Gudfred

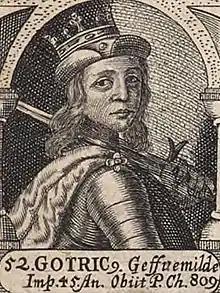
Gudfred ("Gøtrik den Gavmilde") as depicted in 1670

Gudfred was a ninth century Danish king who reigned from at least 804 to 810. Alternate spellings include "Godfred" (Danish), "Göttrick" (German), "Gøtrik" (Danish), "Gudrød" (Danish), and "Godofredus" (Latin). He stands at the threshold of the History of Denmark in the sense that he is the first ruler about whom there is substantial knowledge from contemporary sources. He waged offensive war against the Carolingian Empire with some success, but was murdered under murky circumstances before a major confrontation had taken place. There is no unambiguous trace of Gudfred in the later Norse sagas, and his history can only be traced from the hostile Frankish texts which makes an assessment of his role problematic. His paternity is unknown but he may have been closely related to Sigfred, who preceded him as king of Denmark c. 770–804. He was the uncle of the later Danish King Hemming (810–812) and the father of King Horik I (813–854).